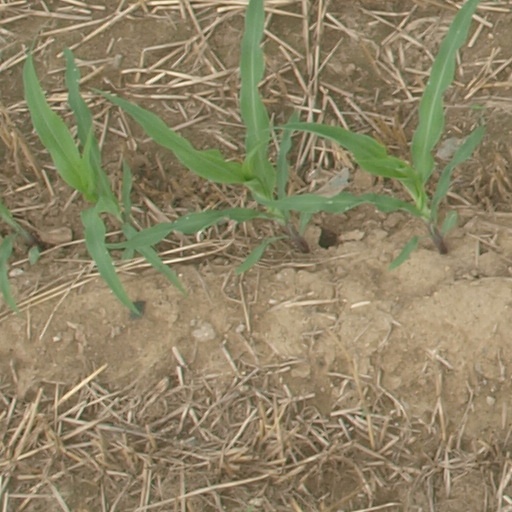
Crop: maize; corn